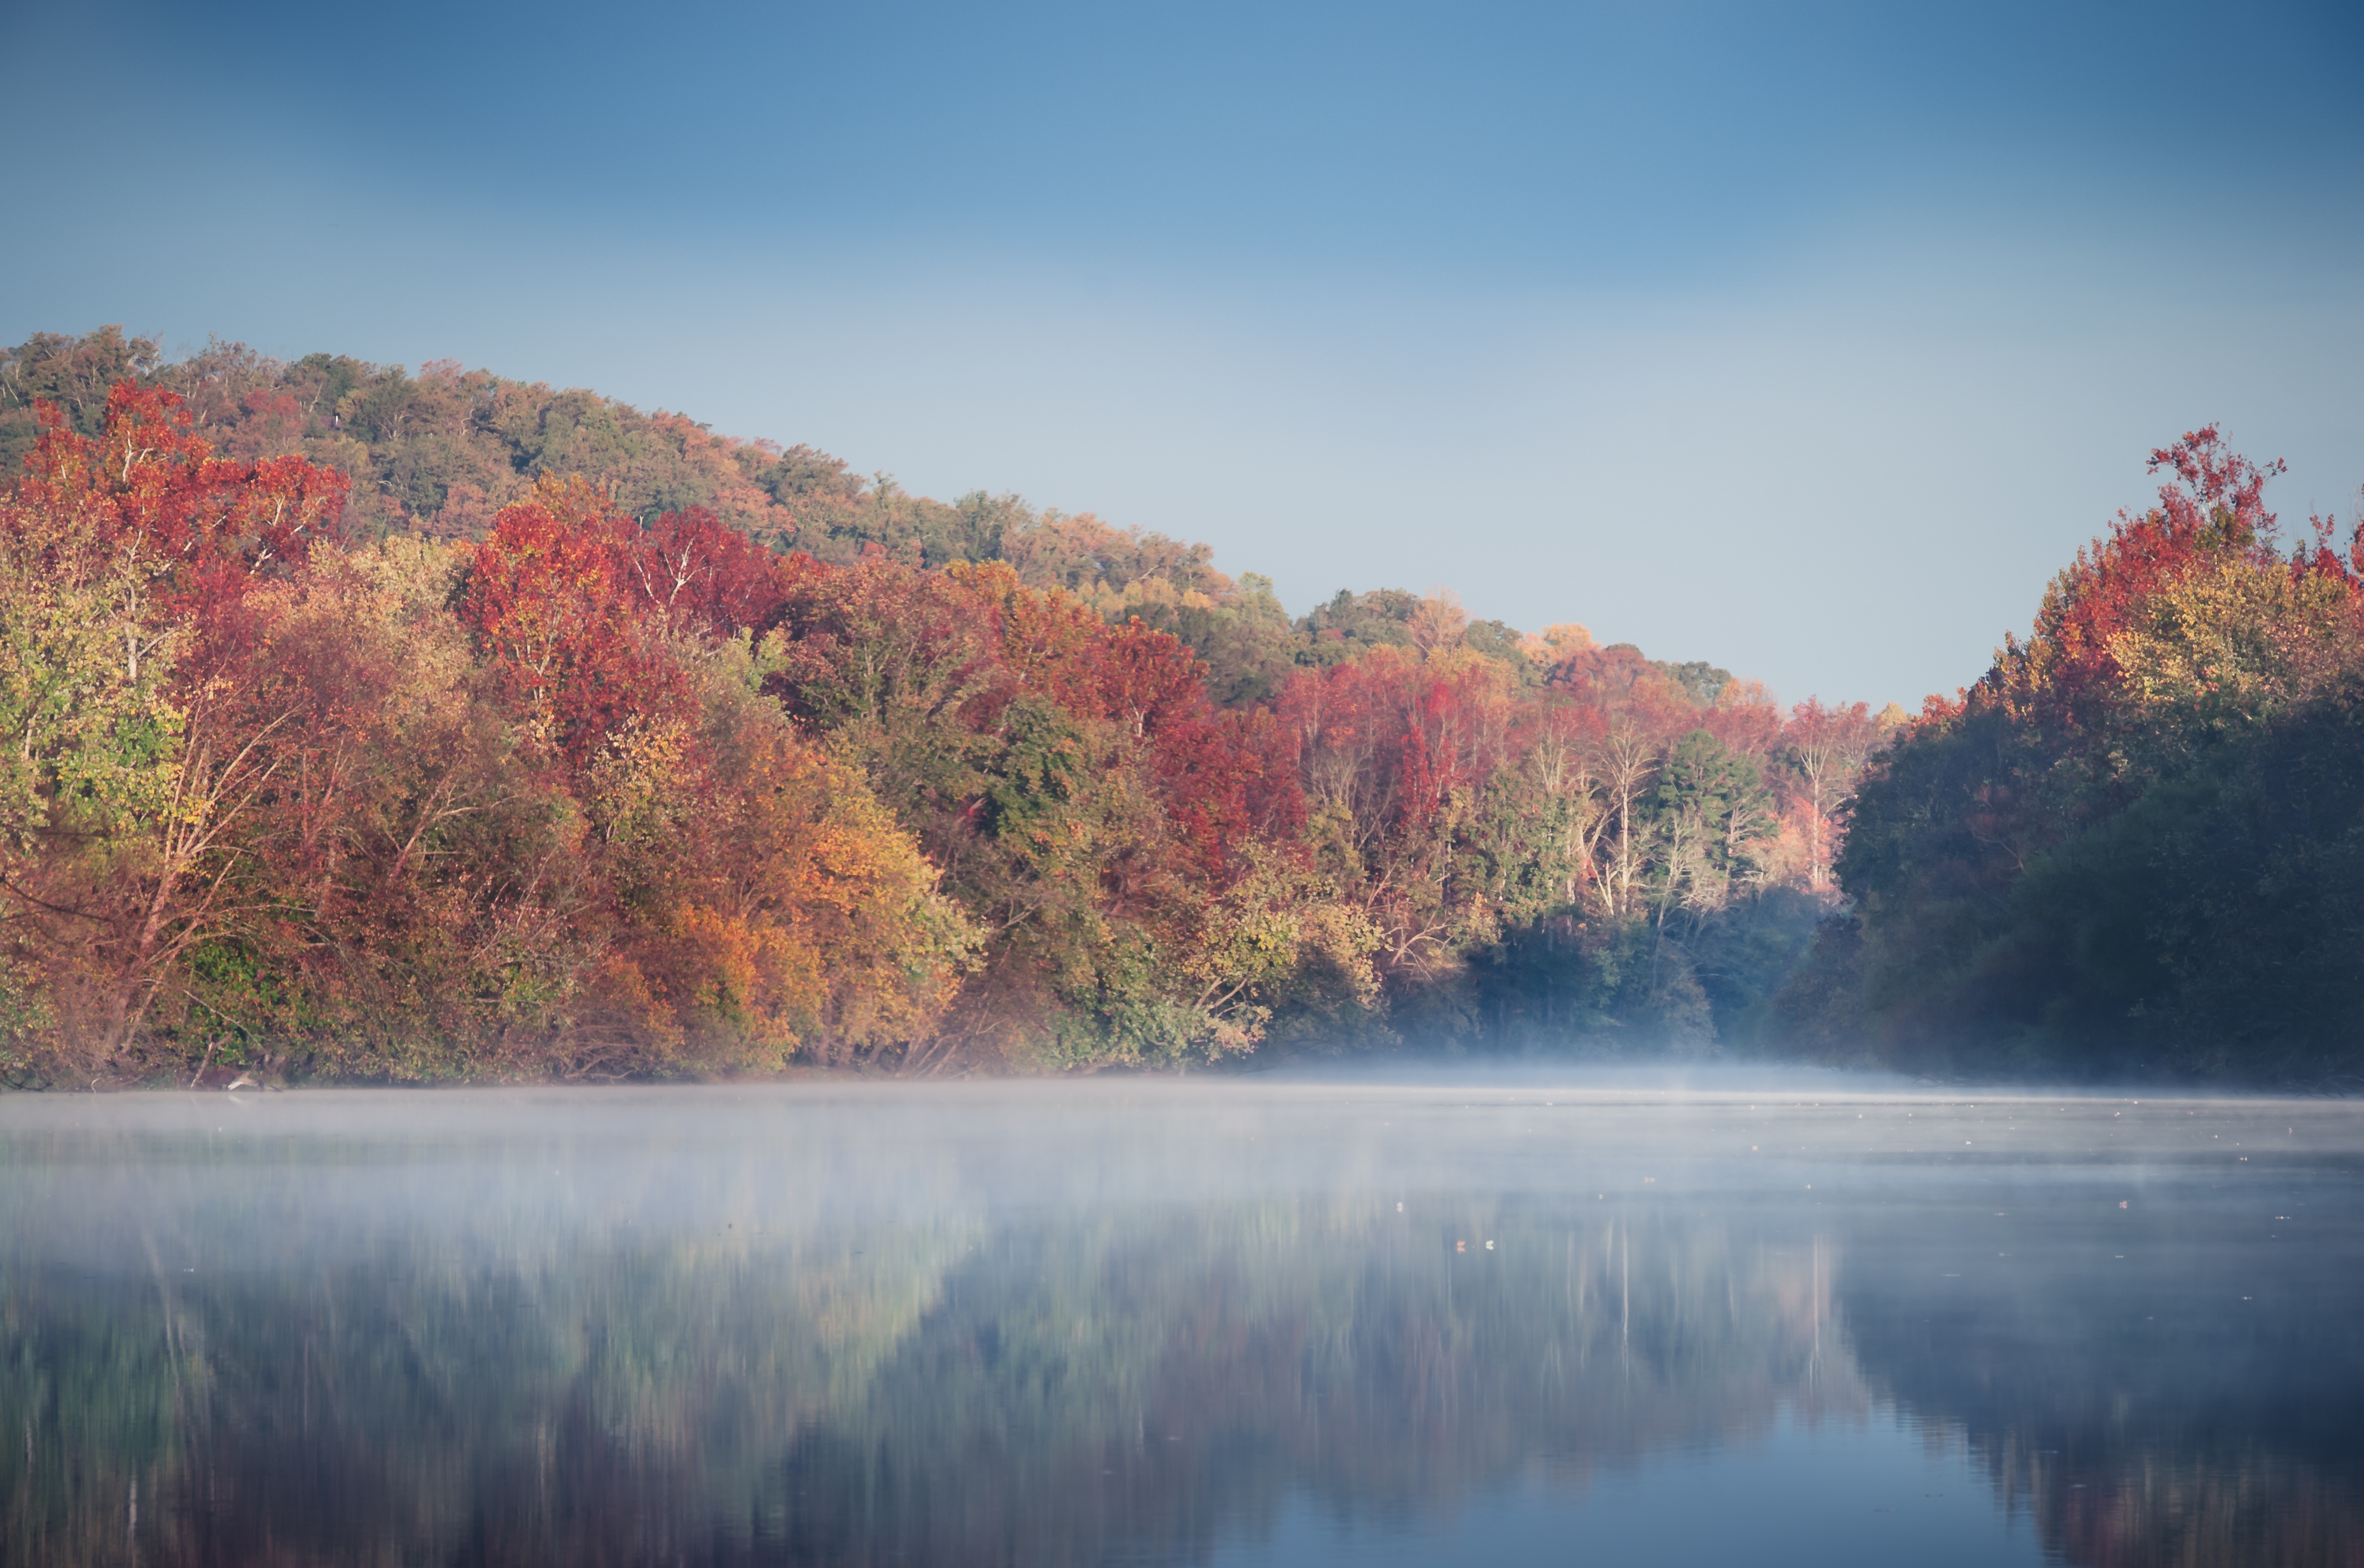
landscape, tree, water, nature, forest, wilderness, mountain, cloud, sunrise, mist, morning, leaf, lake, dawn, river, dusk, evening, reflection, autumn, reservoir, season, body of water, loch, atmospheric phenomenon